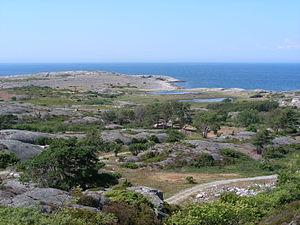
Le parc national de Kosterhavet est un parc national situé dans le comté de Västra Götaland sur la côte du Bohuslän en Suède. Sur les communes littorales de Strömstad et Tanum, il couvre 38 878 ha principalement autour de l'archipel des îles Koster dans le Skagerrak et est prolongé au nord-ouest par le parc national norvégien d'Ytre Hvaler. Cet archipel est séparé de la côte et de l'archipel intérieur par le fjord de Koster, une fosse profonde de 247 m communiquant avec la fosse norvégienne.